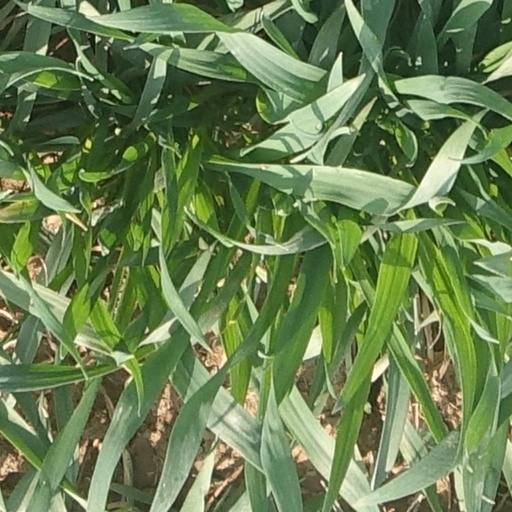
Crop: wheat